USS Ranger (CV-4)

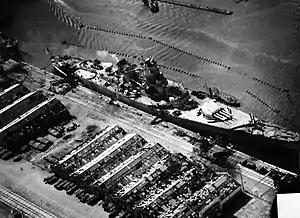
French battleship attacked by planes from "Ranger"

As the largest carrier in the Atlantic Fleet, "Ranger" led the task force that comprised herself and the four escort carriers. These provided air superiority during the amphibious invasion of Vichy-ruled French Morocco. On 8 November 1942, Allied landings in French North Africa (Operation Torch) began. Vichy French government forces attacked the Allied forces in defense of the neutrality of French Morocco, in what became known as the Naval Battle of Casablanca.